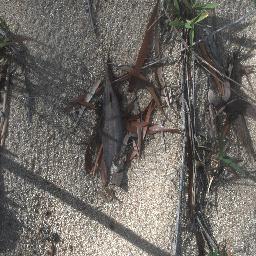
Label: negative